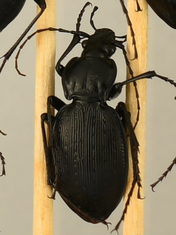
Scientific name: Carabus goryi
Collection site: Mountain Lake Biological Station Site (MLBS), plot MLBS_001